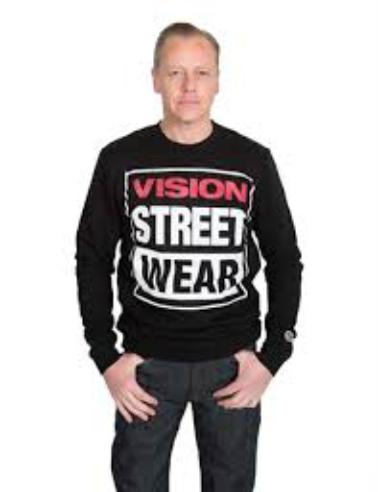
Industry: Clothes